History of the Royal Canadian Navy

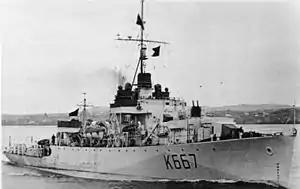
The frigate was one of many ships commissioned during the Second World War. The RCN expanded substantially during WW2, becoming the fourth-largest navy in the world at the end of the war.

The RCN expanded substantially during the Second World War, with the larger vessels transferred or purchased from the US and British navies (many through the Destroyers for Bases Agreement), and the smaller vessels such as corvettes and frigates constructed in Canada. By the end of the conflict Canada had the fourth-largest navy in the world, behind the United States, the United Kingdom and the USSR, but only two ships larger than destroyers, the light cruisers and . Although it showed its inexperience at times during the early part of the war, a navy made up of men from all across the country, including many who had never before seen a large body of water, proved capable of exceeding the expectations of its allies. By the end of the Battle of the Atlantic, the RCN was the primary navy in the northwest sector of the Atlantic Ocean and under the command of Rear-Admiral Murray was responsible for the safe escort of innumerable convoys and the destruction of many U-boats—an anti-submarine capability that the RCN would build upon in post-war years. The Northwest Atlantic Theatre was the only theatre not under command of either a Briton or American during the entire war.